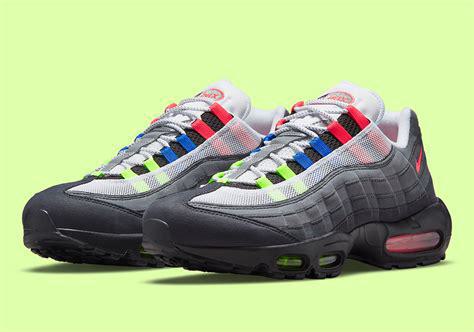
Brand: Nike
Model: Air Max 95